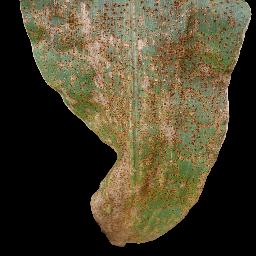
Label: Corn___Common_rust